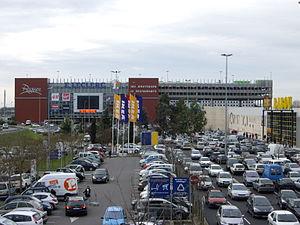
Roques, Haute-Garonne, France
E.Leclerc est une coopérative de commerçants et une enseigne de grande distribution à prédominance alimentaire d'origine française. À partir du premier magasin ouvert par Édouard Leclerc en 1949, elle regroupe aujourd'hui des magasins indépendants de plusieurs pays européens respectant les exigences de l'organisation. L'organisation emploie environ 125 000 personnes.
Roques ou Roques-sur-Garonne est une commune française située dans le département de la Haute-Garonne, en région Occitanie.
Un centre commercial, parfois désigné, notamment au Canada francophone, par l'anglicisme centre d'achat, est un bâtiment qui comprend, sous un même toit, un ensemble de commerces de détail logés dans des galeries couvertes qui abritent les clients des intempéries.